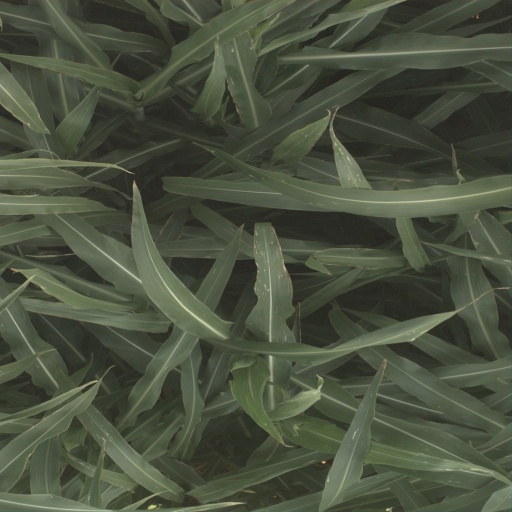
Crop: sorghum